Norcross Brothers Houses

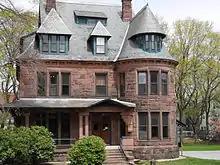
18 Claremont Street, otherwise known as the Jeanne X. Kasperson Library of Clark University

The houses, which are located on the corner of Claremont Street and Woodland Street in the Main South area of Worcester, have been regarded as some of the earliest and finest examples of Queen Anne architecture in the city. They were built in 1878 and added to the National Register of Historic Places in 1980. 16 Claremont Street is home to the George Perkins Marsh Institute of Clark University. The Marsh Institute studies the human dimensions of environmental change and coupled natural and human systems.